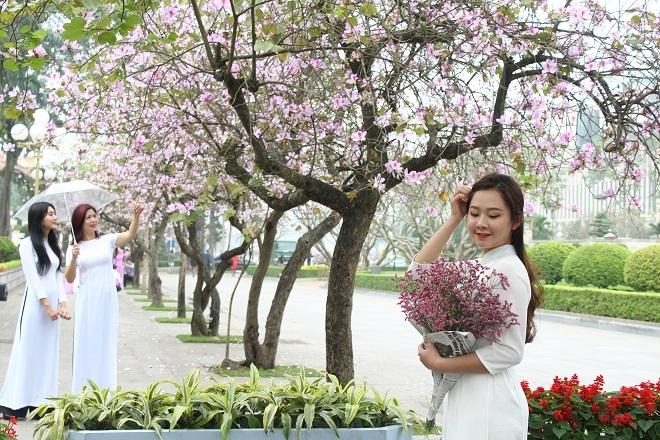
có một nhóm các cô gái đang chụp ảnh bên những cây hoa đào